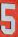
Number: 5